Para (Special Forces)

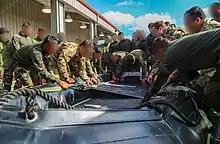
Para SF with US special forces during Vajraprahar 2019

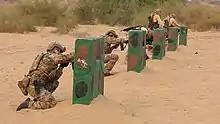
Para SF train alongside US special forces during Vajra Prahar 2018

The Para (SF) conducts a series of joint exercises, named Vajra Prahar, with the United States Army every year, in which about 100 personnel from the US and Indian special forces participate. INDRA is a series of joint exercises with Russian special forces, and operation Sampriti is the name for joint exercises with Bangladeshi special forces. Para (SF) also conducts exercises and training with the special forces of Israel. The Ajeya Warrior is a series of exercises with the SFSG of the UK. Indian special forces also conduct exercises with forces of the following 16 countries: the United States, France, the UK, Russia, Mongolia, Kazakhstan, Uzbekistan, Kyrgyzstan, Bangladesh, Myanmar, Nepal, Maldives, Seychelles, Singapore, Indonesia and Thailand.